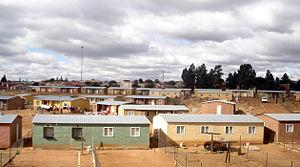
Nelson Rolihlahla Mandela, dont le nom du clan tribal est « Madiba », né le 18 juillet 1918 à Mvezo et mort le 5 décembre 2013 à Johannesburg, est un homme d'État sud-africain ; il a été l'un des dirigeants historiques de la lutte contre le système politique institutionnel de ségrégation raciale avant de devenir président de la République d'Afrique du Sud de 1994 à 1999, à la suite des premières élections nationales non ségrégationnistes de l'histoire du pays.